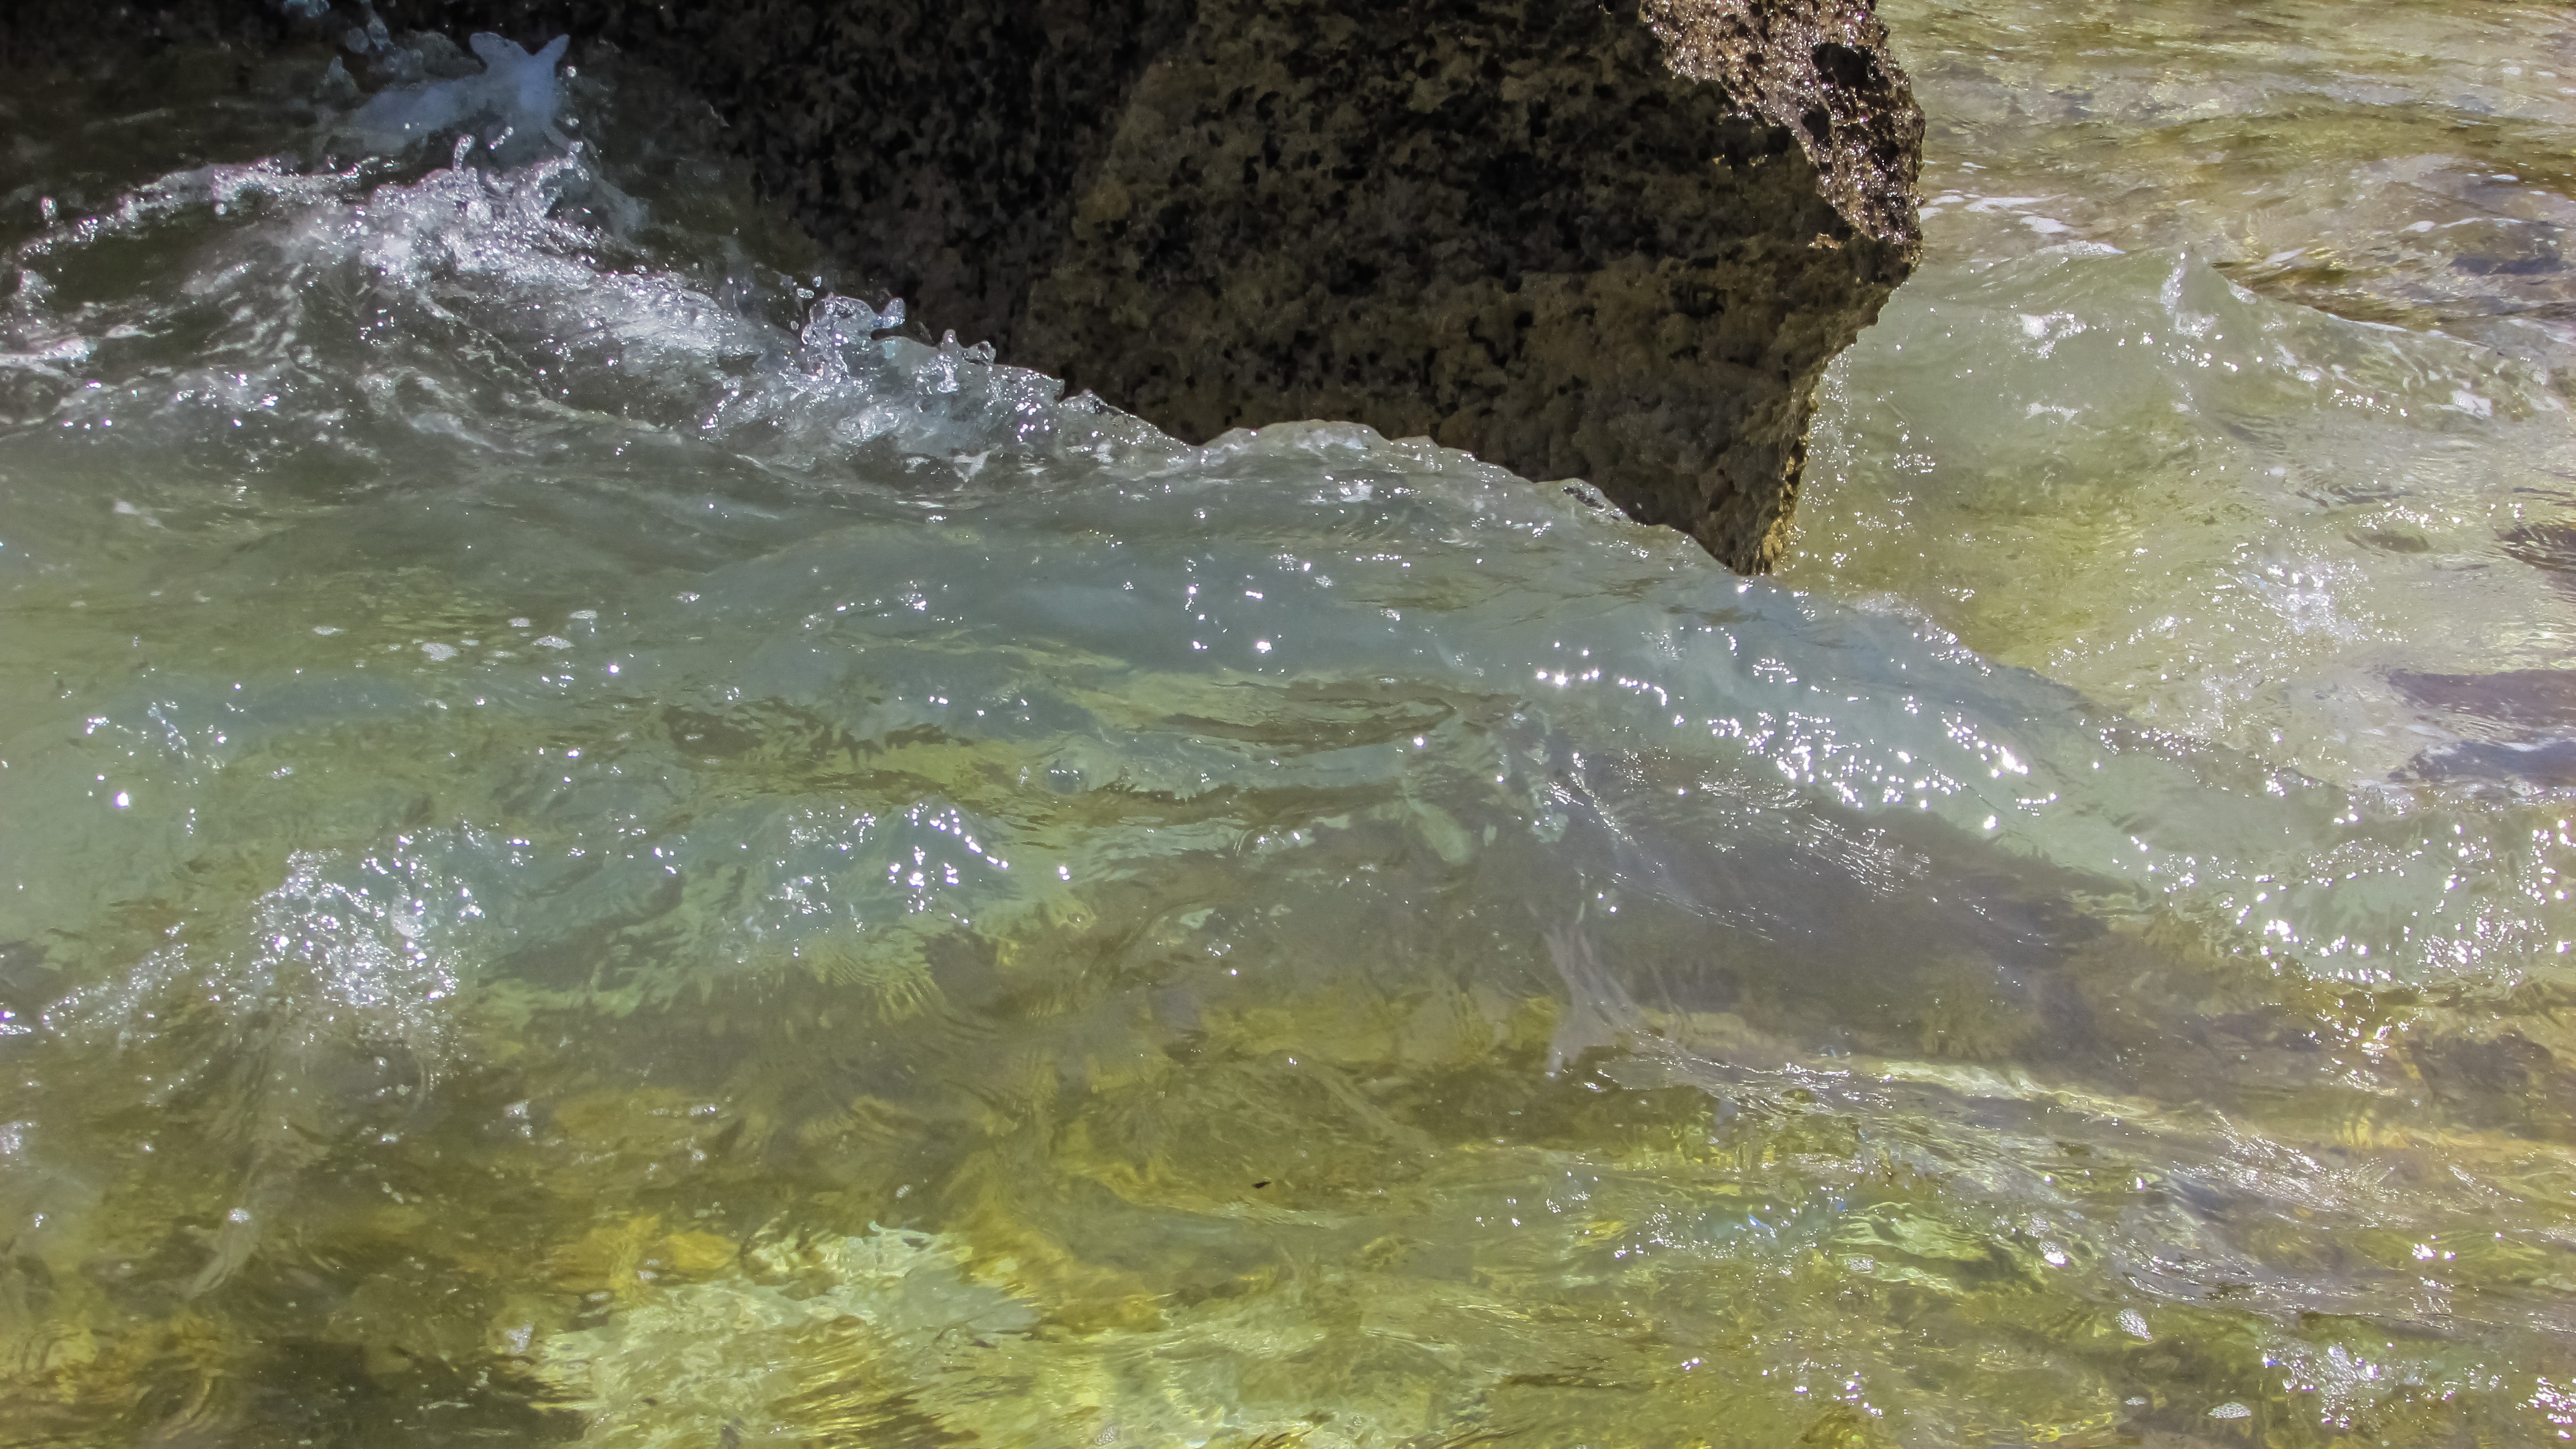
sea, water, nature, rock, wave, river, clear, stream, rapid, body of water, rocky coast, pellucid